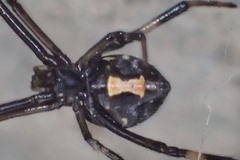
Species: Lactrodectus_hesperus